St Brelade

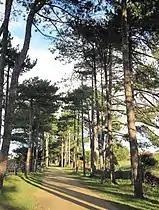
The Railway Walk

There are several main roads in the parish, including the western terminus of the A1 and the Five Mile Road.